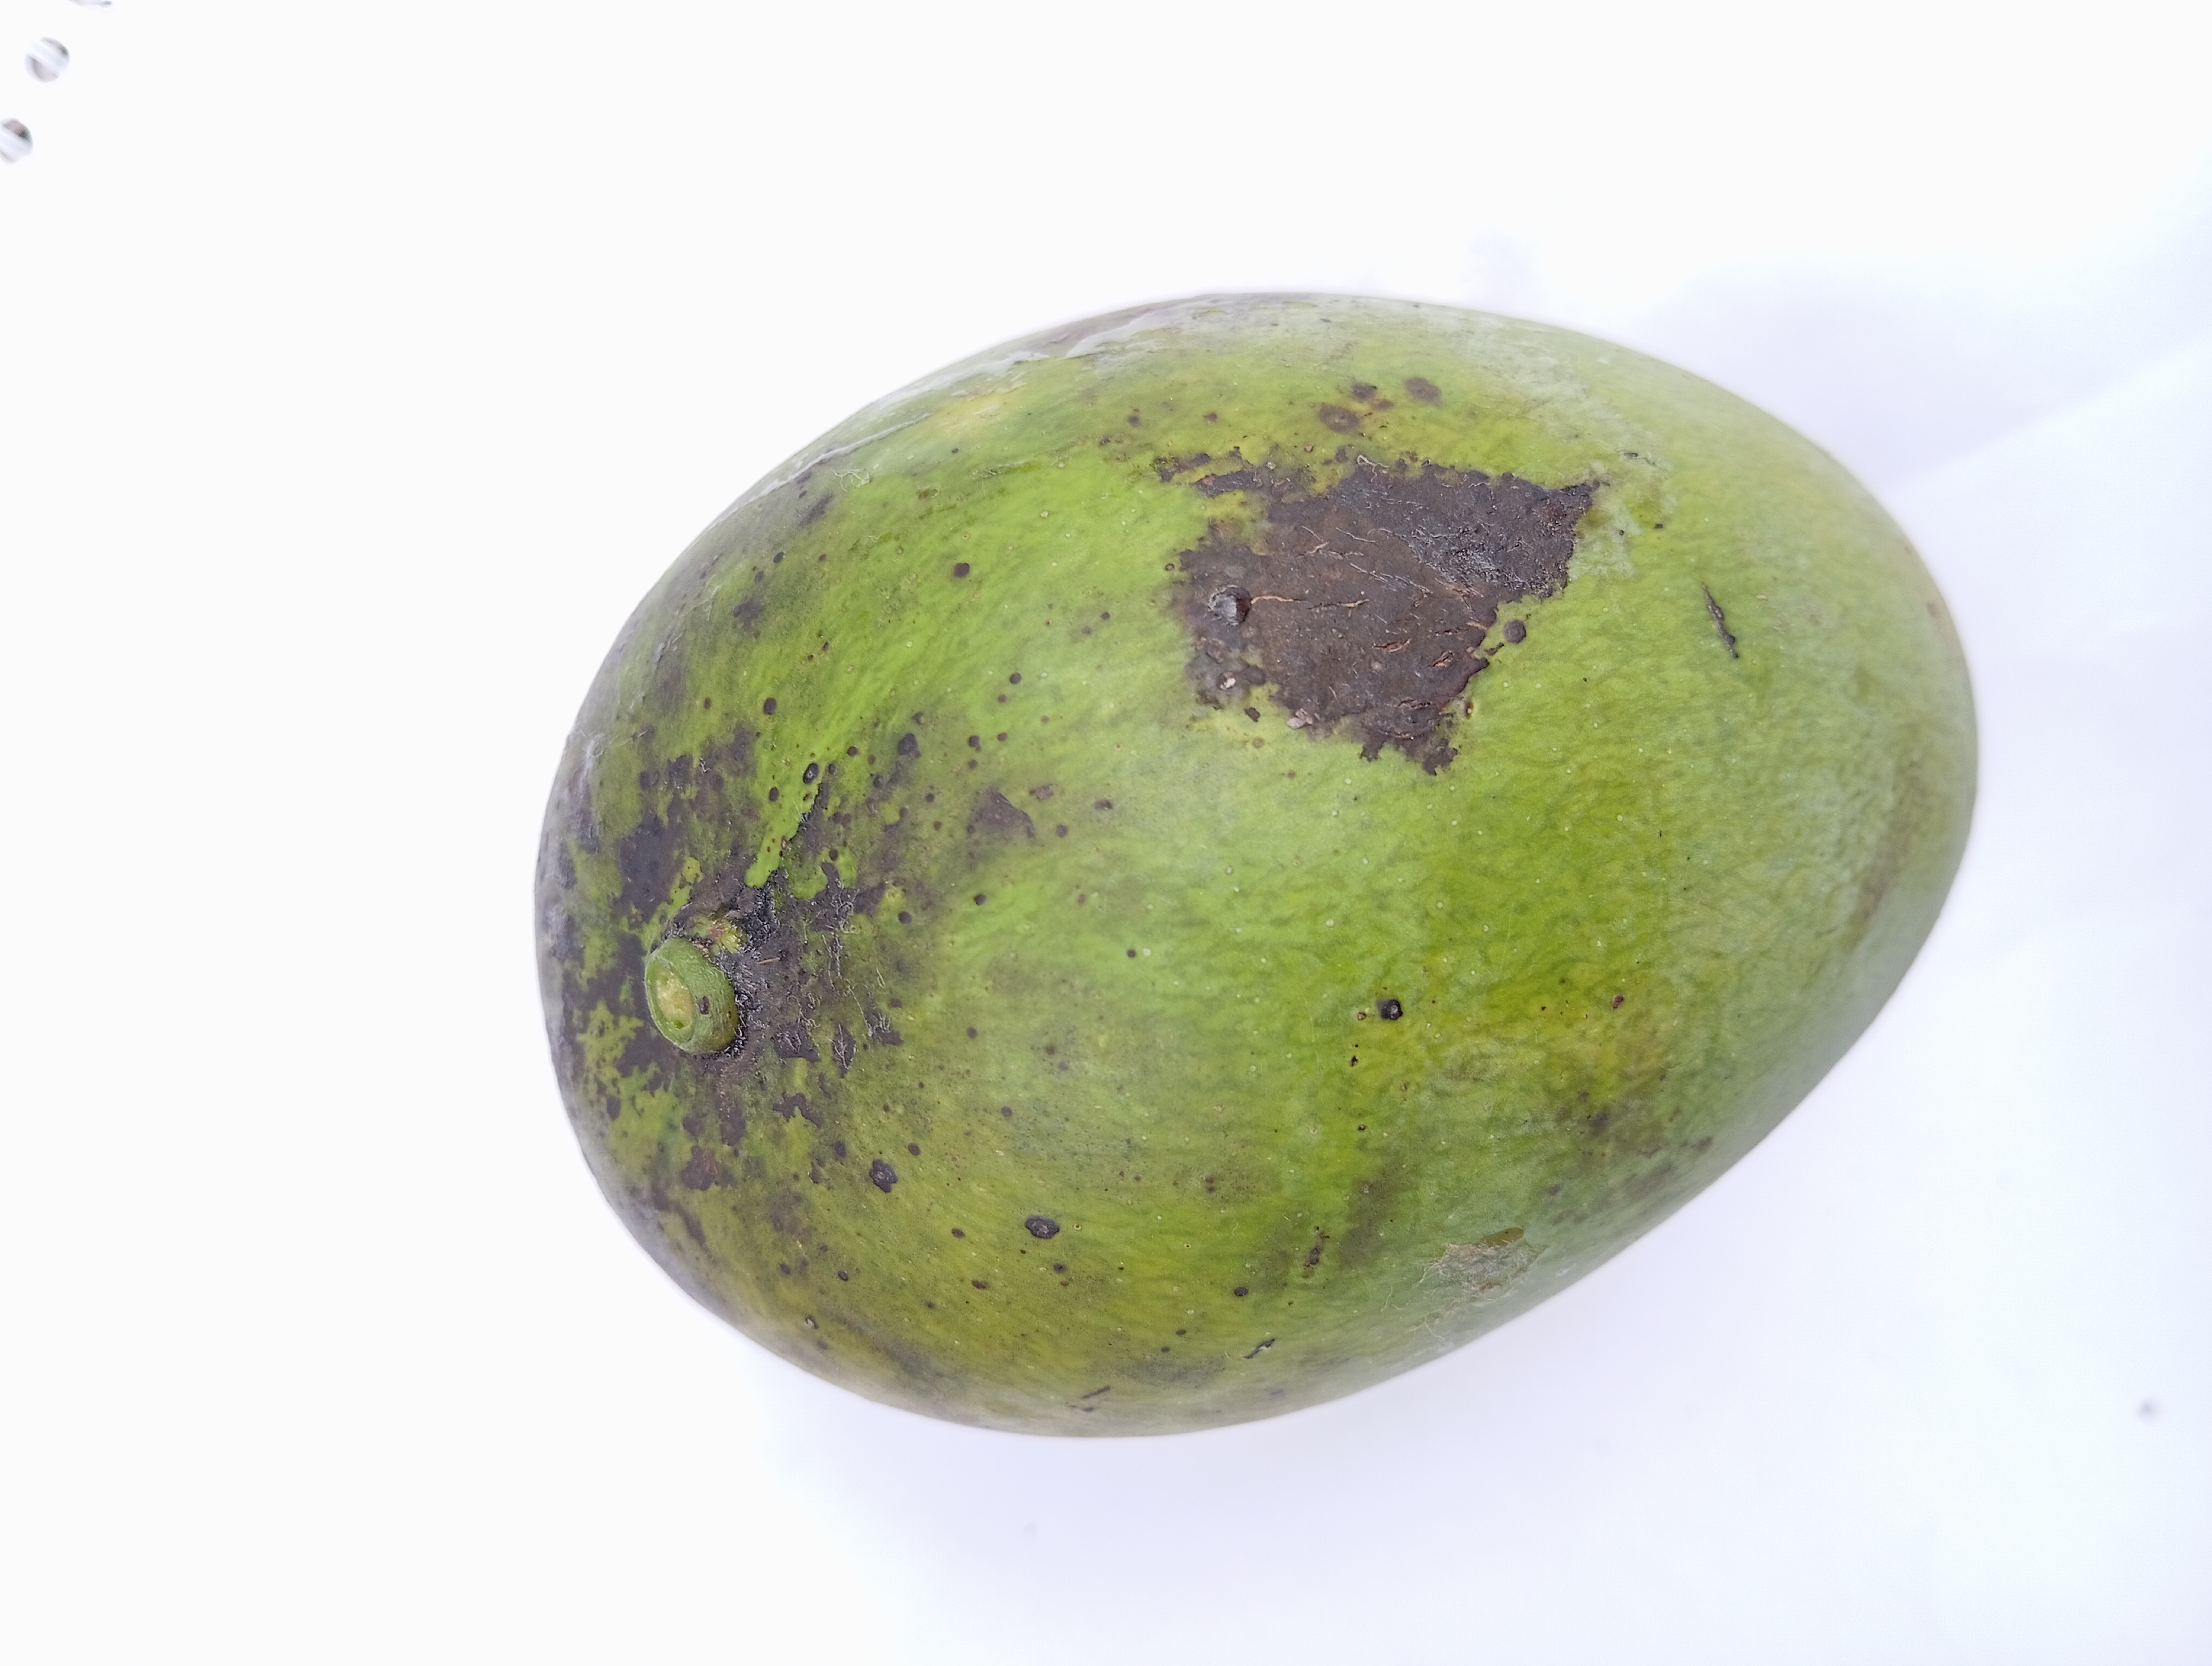
Mango variety: Harivanga